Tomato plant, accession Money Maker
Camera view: vertical (180 deg); turntable rotation: 150 degrees
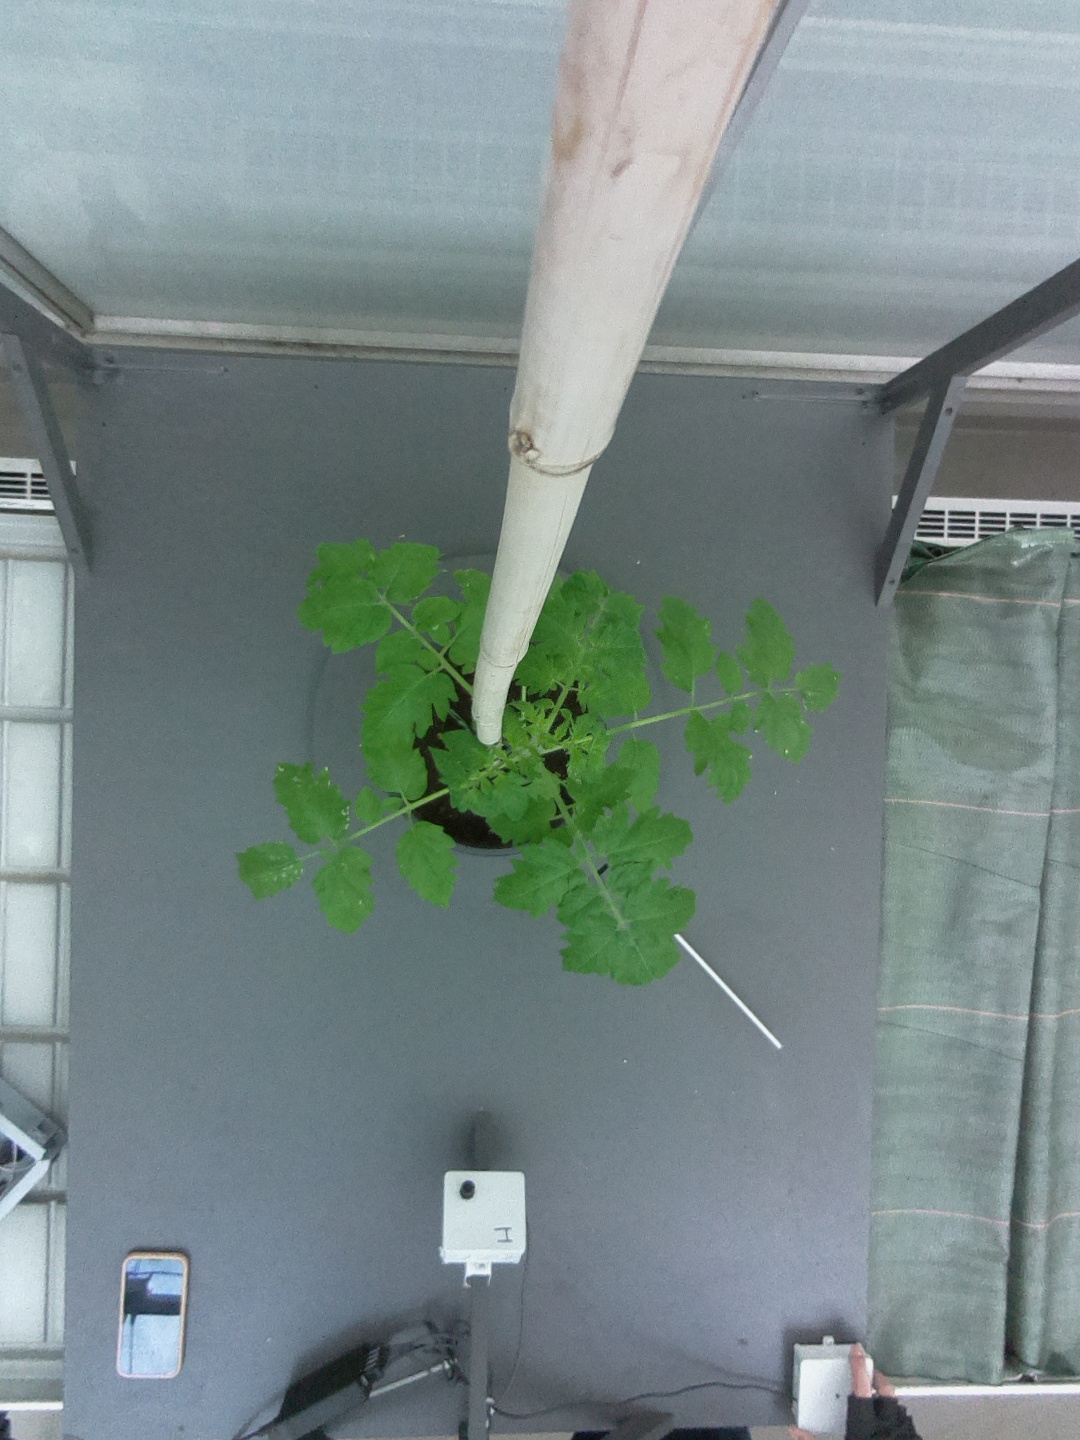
BBCH growth stage 13: 6 of true leaves visible